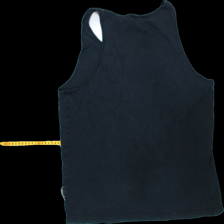
View: back
Type: Tank top
Category: Ladies
Brand: Not Applicable
Colors: Black
Material: 80% Cotton 20% Wool
Pattern: Plain
Cut: C-collar
Size: L
Season: All
Trend: No trend
Stains: No
Damage: 0
Price range: <50
Recommended usage: Export
Comment: Washed out